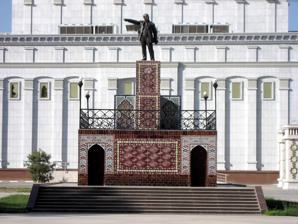
Building: Magtymguly Musical and Drama Theater
Country: Turkmenistan
Year built: 2001
Theatre in Ashgabat, Turkmenistan National Music and Drama Theater of Turkmenistan named after Magtymguly Address Görogly St. Ashgabat Turkmenistan Owner Ministry of Culture of Turkmenistan Type Drama theatre Capacity 800 Construction Opened 2003 Architect Polimeks Tenants Myrat Aradow The National Music and Drama Theater of Turkmenistan named after Magtymguly ( Turkmen : Türkmenistanyň Magtymguly adyndaky milli sazly drama teatry ) is located on Görogly Street in Ashgabat . History It was created in 2001, on the basis of the Turkmen Opera and Ballet Theater . The new theater was built in 2004 near Turkmen National Conservatory . Building The theater was built by the Turkish company Polimeks in a classic style, it features a dome and white marble columns on the facade. The project cost US$17 million. The theater hall was designed as a multi-purpose hall with 576 seats, on the ground floor and 224 on the balconies, with a total audience of 800 people. The stage is on a rotating platform with a diameter of 9 meters on average and an orchestral pit of 55 square meters, which has a lifting organization system. The stage has a total size of 450 square meters and uses a counterweight system with 15 elements to organize theatrical scenery. Repertoire The repertoire of the theater includes the plays of classic and contemporary Turkmen playwrights. In the theater with tours there are foreign guests. [ clarification needed ] Notes